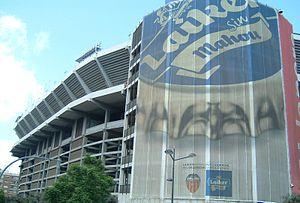
Photo personnelle du stade Mestalla à Valence en Espagne.